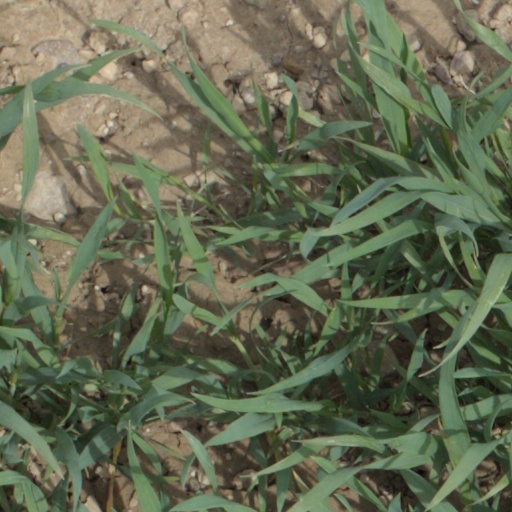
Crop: wheat